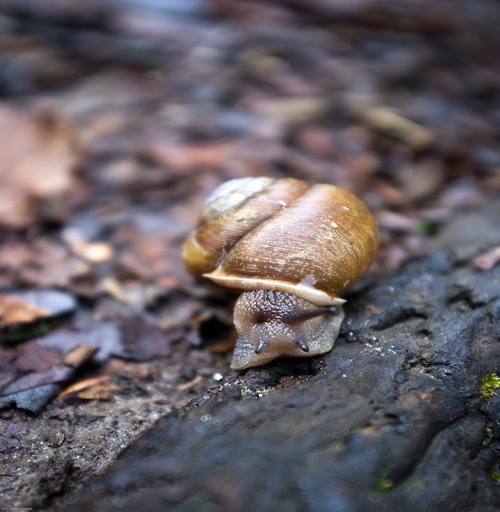
the definition of a snail 's pace